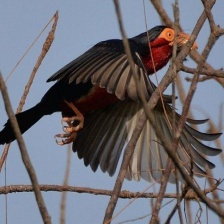
Species: BEARDED BARBET
Scientific name: LYBIUS DUBIUS